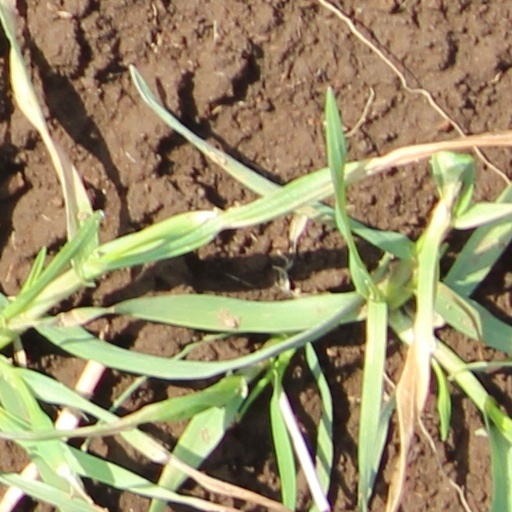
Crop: wheat